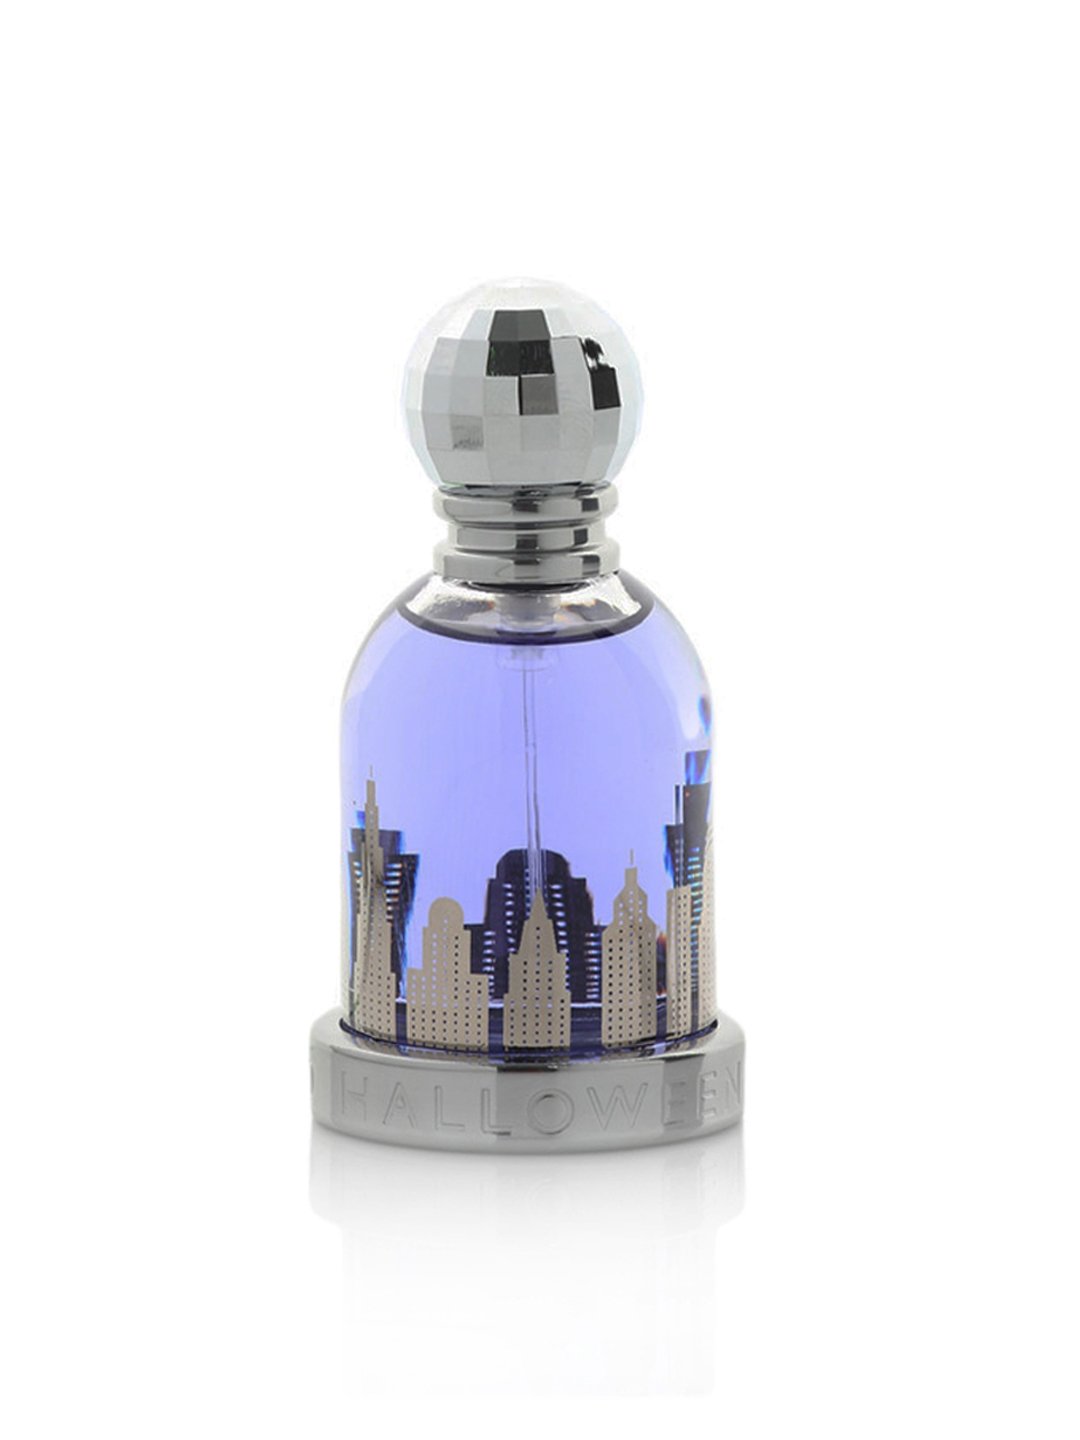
J. Del Pozo Women Halloween Perfume
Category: Personal Care / Fragrance / Perfume and Body Mist
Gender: Women
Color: Blue
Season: Spring 2017
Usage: Casual